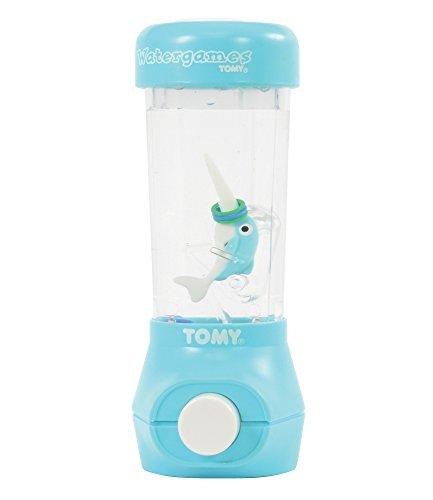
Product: Classic TOMY Water Games, Dolphin
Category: Toys & Games | Games & Accessories | Board Games
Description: Get them all to land on the dolphin’s nose to win.
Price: $6.95
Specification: ProductDimensions:2x0.8x6inches|ItemWeight:4.8ounces|ShippingWeight:4.8ounces(Viewshippingratesandpolicies)|DomesticShipping:Currently,itemcanbeshippedonlywithintheU.S.andtoAPO/FPOaddresses.ForAPO/FPOshipments,pleasecheckwiththemanufacturerregardingwarrantyandsupportissues.|InternationalShipping:ThisitemcanbeshippedtoselectcountriesoutsideoftheU.S.LearnMore|ASIN:B001I2BOUE|Itemmodelnumber:T7221|Manufacturerrecommendedage:5-6years